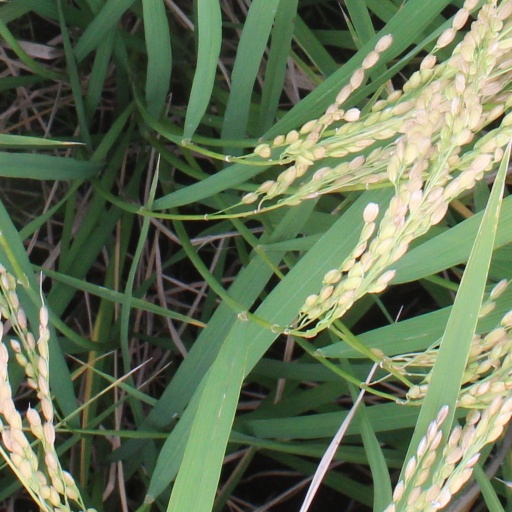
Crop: rice